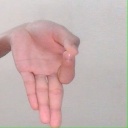
अक्षर: ज्ञ